Jilebi (2017 film)

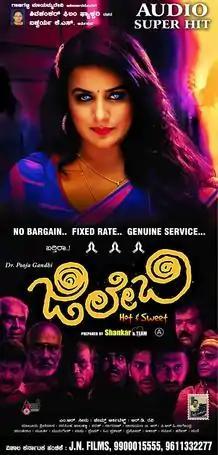
Film poster

Jilebi is a 2017 Indian Kannada language comedy thriller film written, directed and produced by Shankar. It stars Pooja Gandhi in the main role along with Yashas, Vijay Chandur and Nagendra. The soundtrack and score for the film is composed by James Architect. The cinematography is by M. R. Seenu.